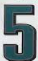
Number: 5